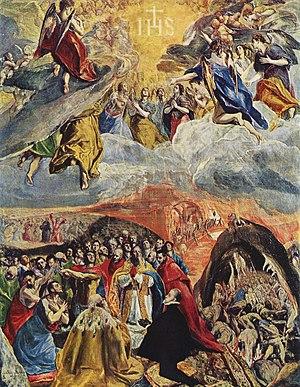
1578 est une année commune commençant un mercredi.